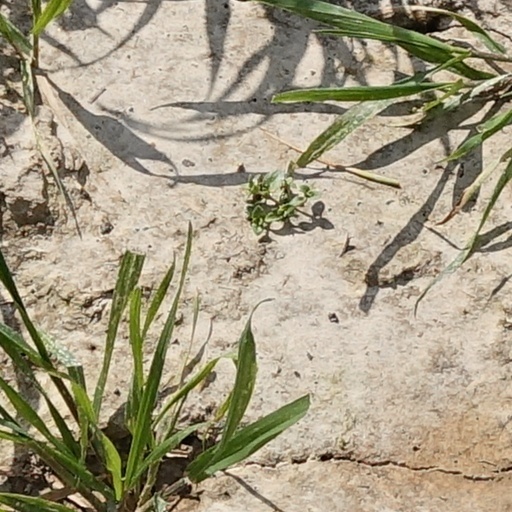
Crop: wheat